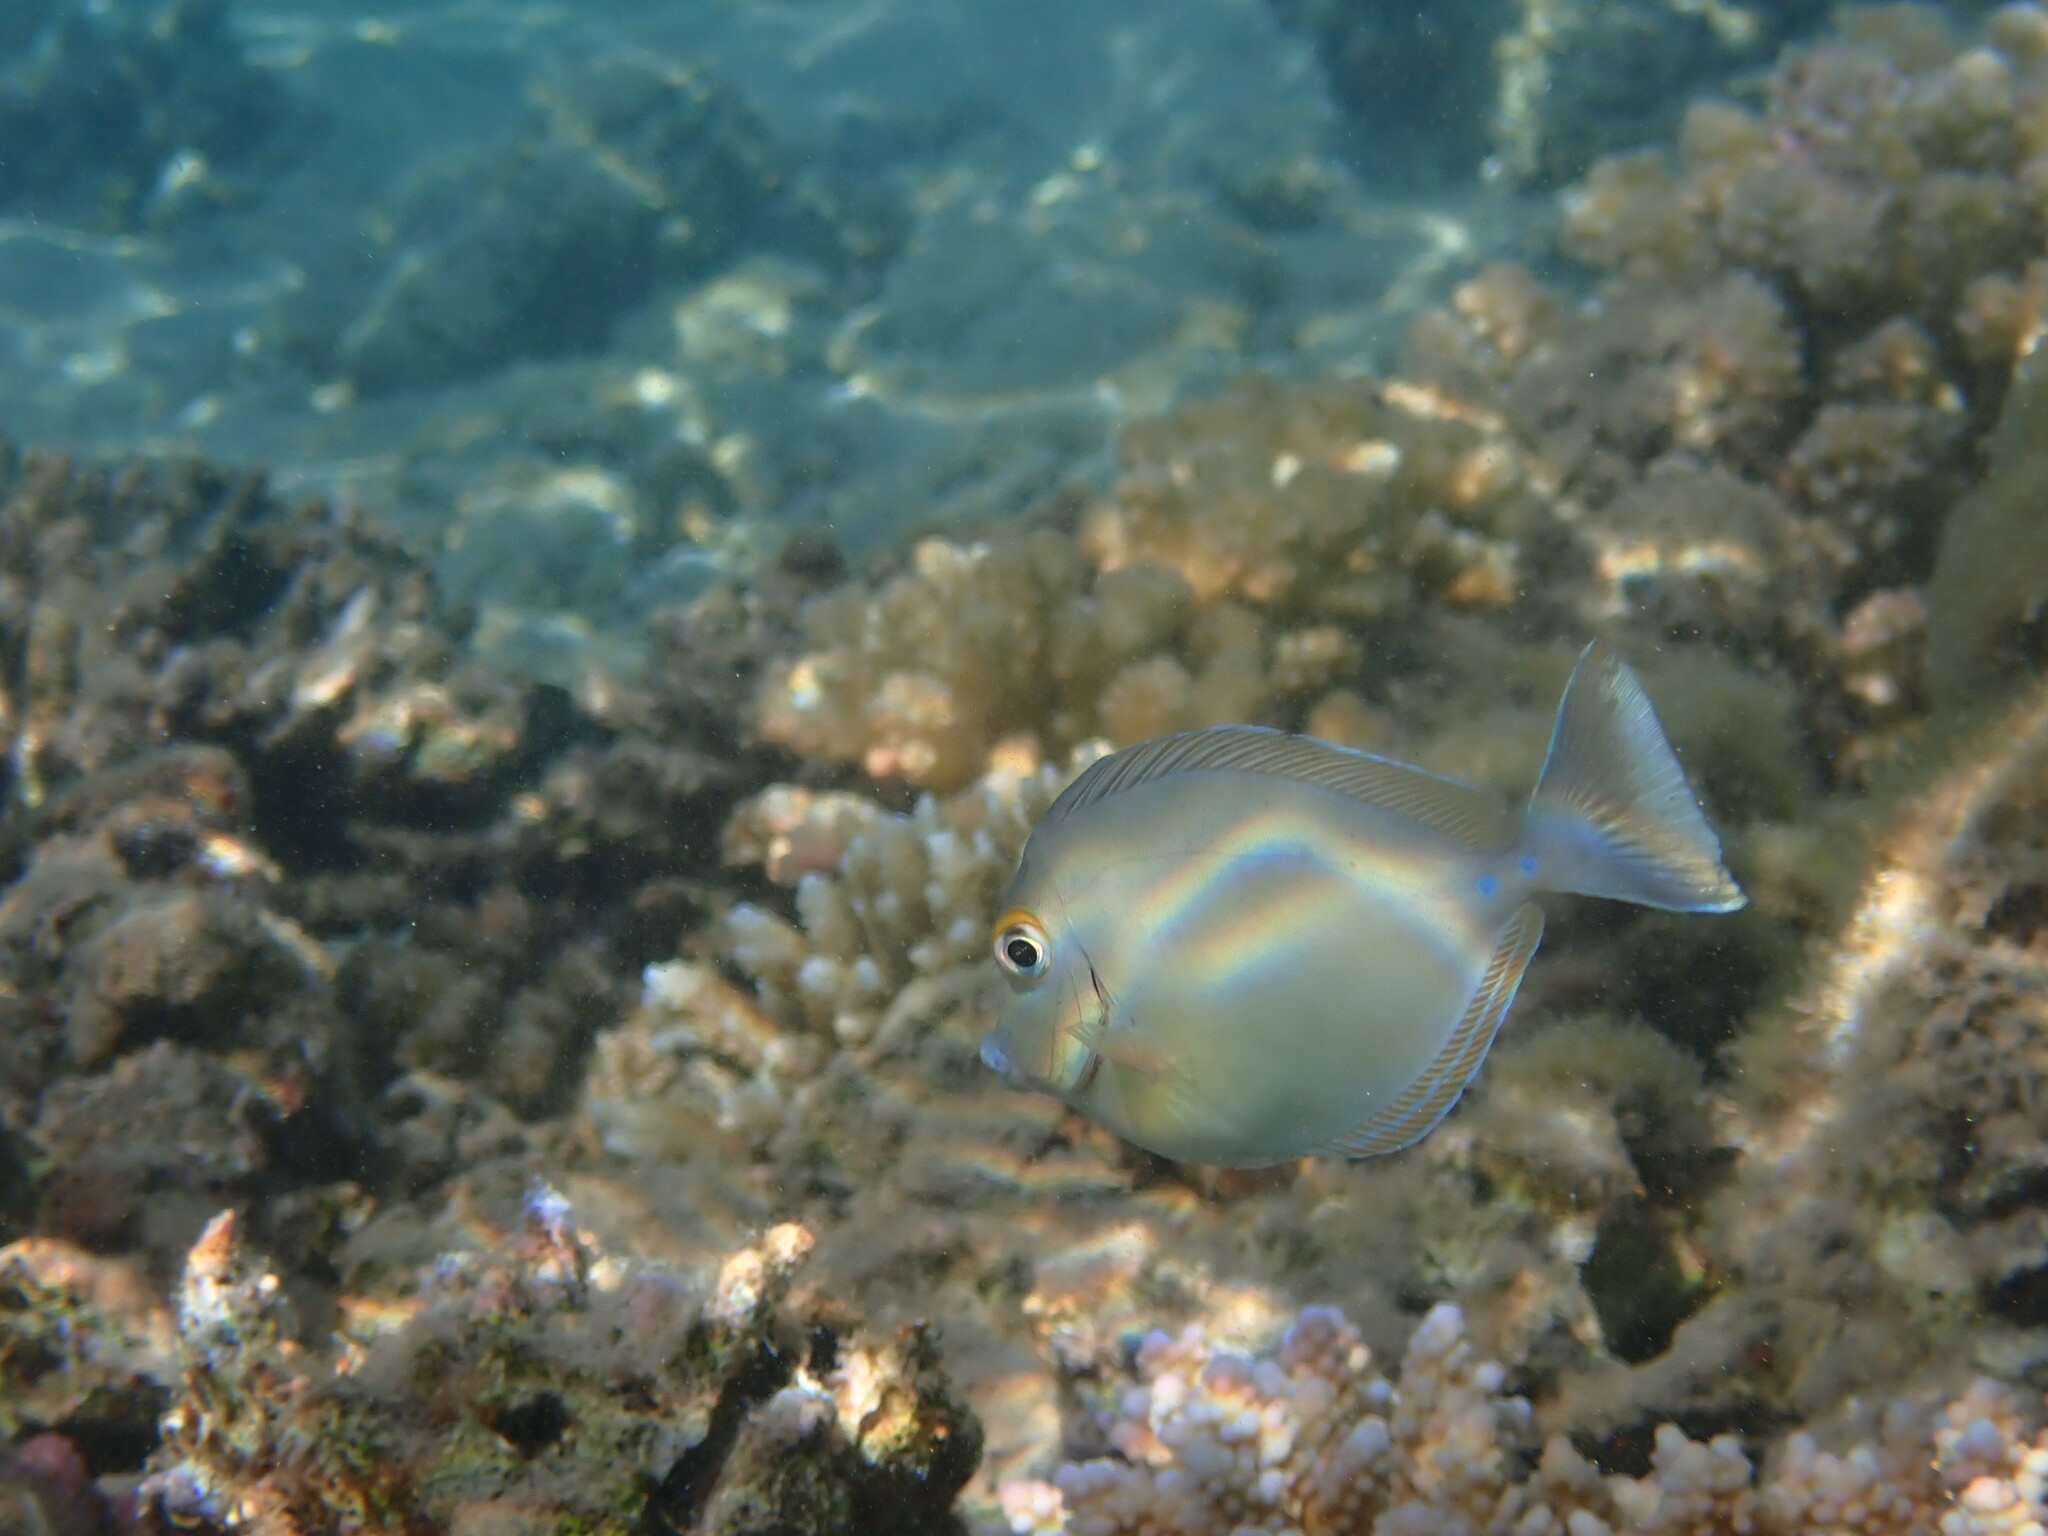
Naso unicornis (Bluespine Unicornfish)